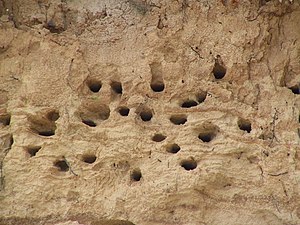
Digesvale
Typisk digesvalekoloni.
Digesvale er med sine 12 cm Danmarks mindste svaleart. Den er vidt udbredt og findes i hele Europa, samt i Mellemøsten, det nordlige af Asien og i Nordamerika. Den har vinterkvarterer i Vest- og Centralafrika, i det sydlige Asien og i Sydamerika.